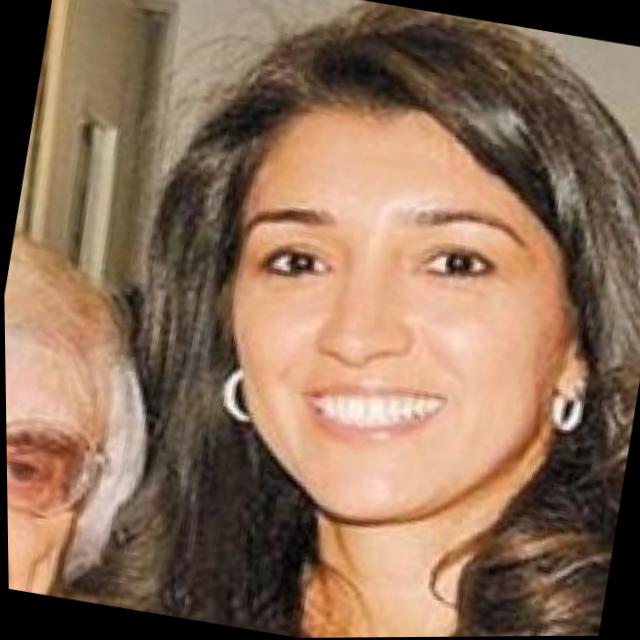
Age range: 21-44